Yogendra

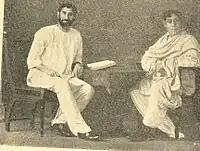
Yogendra with Dr. Surendranath Dasgupta in 1924

In US, among the people Yogendra met was Benedict Lust, one of the founders of naturopathic medicine. Benedict Lust saw the value of Hatha Yoga for his work and studied it with him. Yogendra stayed there working with a number of Avant-garde doctors such as John Harvey Kellogg and Benedict Lust. Along with the early experiments on yoga, he finished his first books while in US, "Light on Hatha Yoga" and a volume on Rabindranath Tagore.